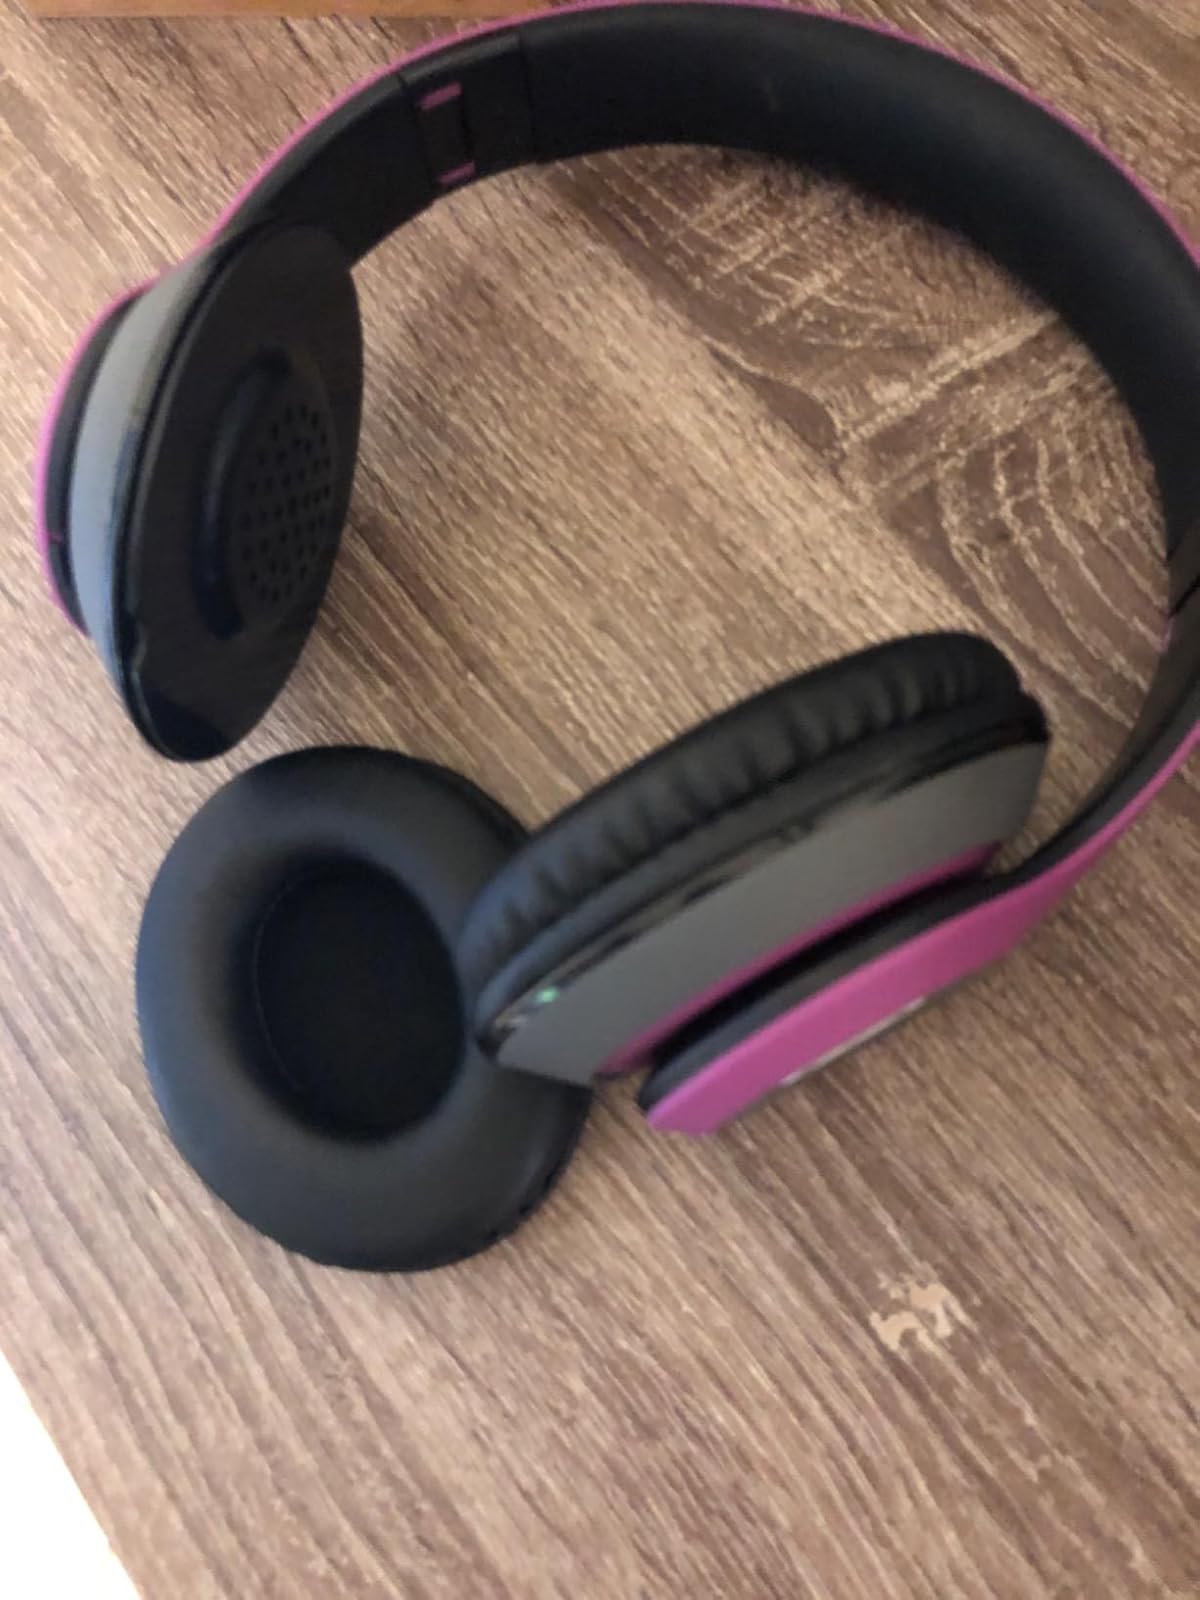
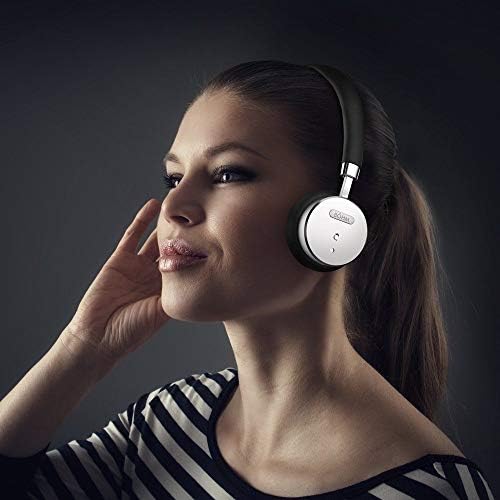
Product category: headphones
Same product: no